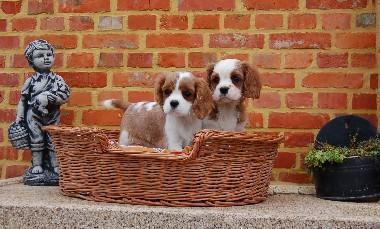
Blenheim_spaniel